SAGE III on ISS

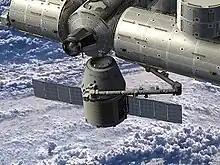
Artist rendering of SpaceX Cargo Dragon spacecraft delivering cargo to the International Space Station

SAGE III was launched on the SpaceX CRS-10 mission using a Falcon 9 with Dragon. SAGE III traveled in the unpressurized trunk of Dragon, which launched on 19 February 2017. Upon arrival, NASA used Dextre to berth the instrument onto an ExPRESS Logistics Carrier platform on the ISS.